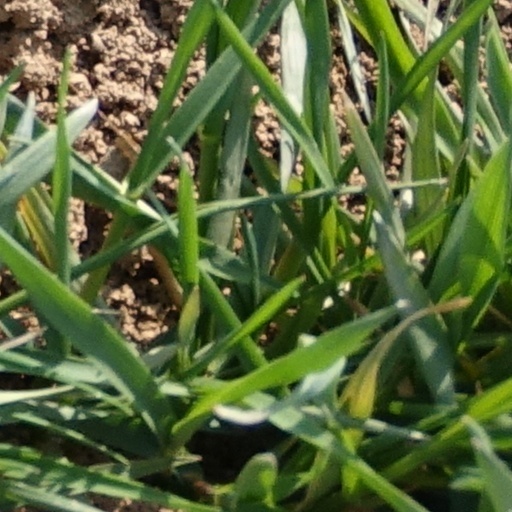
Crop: wheat